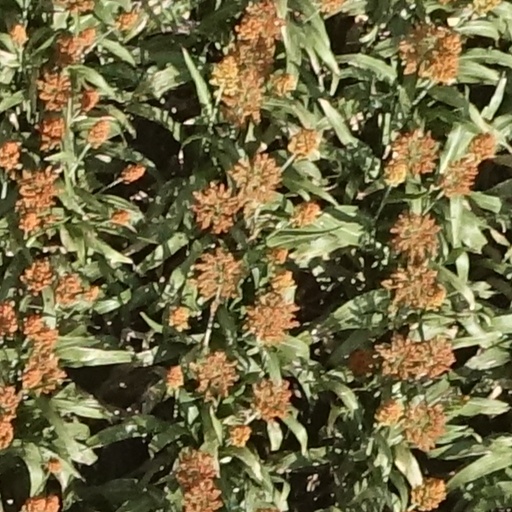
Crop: sorghum